Hurricane Gamma

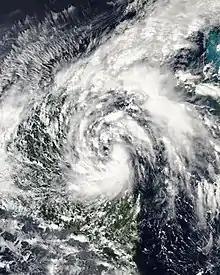
Tropical Depression Twenty-Five shortly after formation over the Gulf of Honduras on October 2

Tropical storm watches and warnings were issued for the northeastern part of the Yucatán Peninsula when advisories were first initiated on October 2. When Gamma intensified more than originally predicted, hurricane warnings were issued from north of Punta Allen to Cancún in preparation for Gamma to become a hurricane at landfall. In Quintana Roo, 40 people in Tulum evacuated to shelters. Numerous flights were affected at the Cancún International Airport and in Cozumel. In Tabasco, roughly 3,400 people evacuated to shelters.